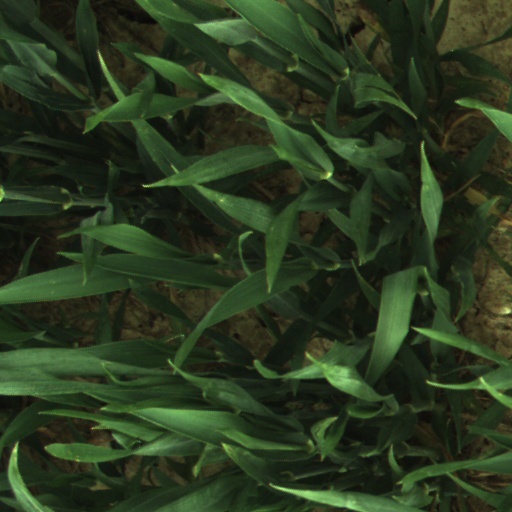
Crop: wheat